Discipline (Janet Jackson album)

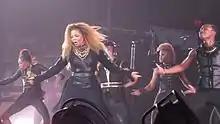
Jackson and her dancers performing "Discipline"s lead single, "Feedback" during Jackson's Unbreakable Tour (2015-16).

The deluxe edition of "Discipline" included a DVD entitled "The Making of Discipline", split into five chapters which document the production of the album, its promotion, and the "Feedback" music video. The first chapter, entitled "Photo Shoots", shows Jackson creating a new image for the album and adopting different looks for different markets. She spent two days working on photos for the cover and credit booklet, revealing that she still feels uncomfortable in front of the camera despite two decades in the music industry. In the second chapter, "The Studio", Jackson expressed her opinion on recording work, stating that although she usually enjoyed the experience, it was, at times, tedious. She discusses further how her songs are built up in layers and parts, from melodies and background vocals or sounds. The third chapter, "Rehearsals", shows the rehearsals of the dance routine for the "Feedback" music video. The DVD reveals that the eight dancers had been practicing for over a week before they started working with Jackson. The dancers then had three days to rehearse with Jackson and a further two days to complete the video. Jackson described the video as a metaphor for sexual tension. The fourth chapter, "Behind the Video", shows the making of the video itself. Jackson told the director that she wanted a futuristic, moody concept, and he came up with the idea of jumping between planets. The final chapter is the lead music video in its entirety.